R24 (South Africa)

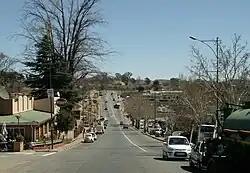
The R24 forms the main road through Magaliesburg

After Magaliesburg in the Mogale City Local Municipality, the R24 leaves Gauteng and enters the North West Province in a northwesterly direction. It heads for Olifantsnek, where it meets the northern end of the R30 route and bypasses the Kgaswane Mountain Reserve and the Olifantsnek Dam. After the Kgaswane Reserve, it crosses the N4 highway (Platinum Highway) and enters the city of Rustenburg adjacent to the Waterfall Mall. It meets the R104 (Fatima Bhayat Street) just after crossing the Platinum Highway and proceeds for another 1 kilometre north-north-east to end at a t-junction just west of the Hex River. The entire section of the R24 in North-West Province was regarded as a national road in September 2012 and is now maintained by SANRAL.